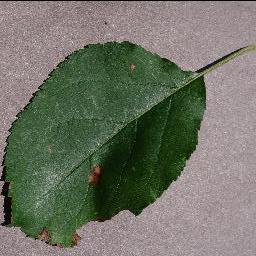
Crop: apple
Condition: black_rot